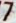
Number: 7